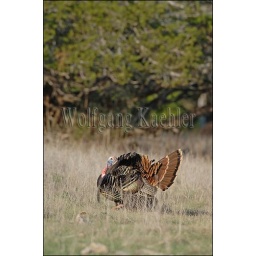
Usa, texas, hill country near hunt, wild turkey, male displaying